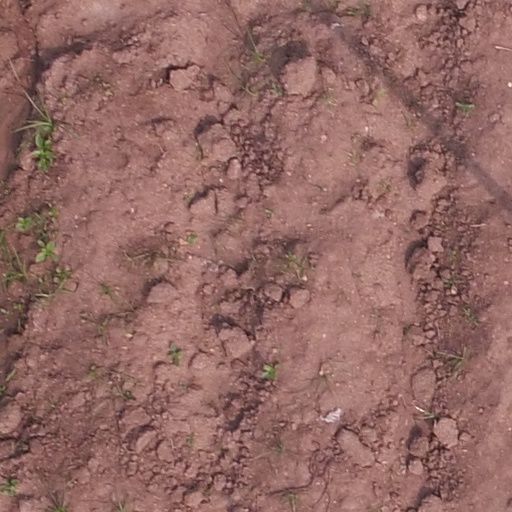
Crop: maize; corn